Andachtsbilder

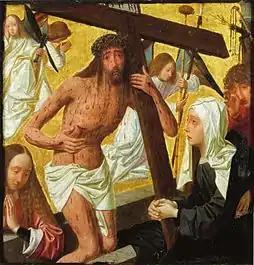
"Man of Sorrows", Geertgen tot Sint Jans, Dutch, 1486, 25 x 24 cm, Museum Catharijneconvent, Utrecht.

Traditional subjects from the narrative of the Passion of Christ such as the "Ecce Homo" and the "Crucifixion of Jesus" were also treated in the same way. Though the "Crucifix" had been treated as an intense, isolated image for centuries, at least as far back as the 10th century "Gero Cross" in Cologne, many images showed a new emphasis on graphically depicted streaming blood, wounds and contorted poses. This process started around 1300, so the influence appears to be from the "Crucifixion" to other subjects.